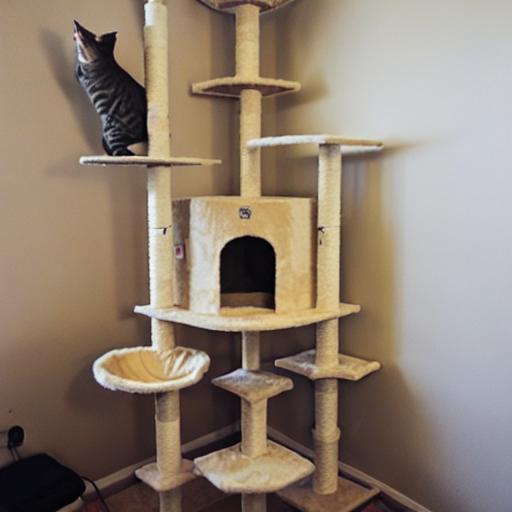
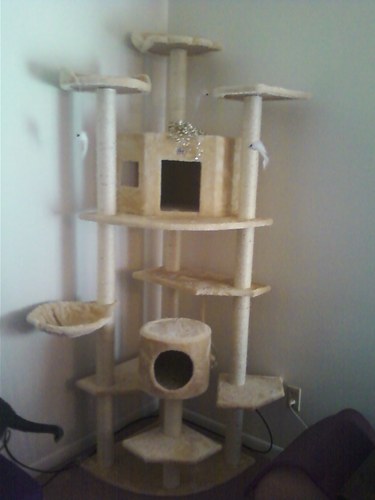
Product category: items_cat tree
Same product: no